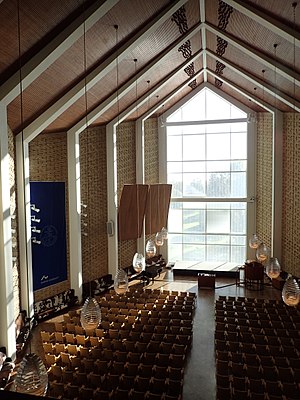
Aarhus Universitet / Arkitektur
Aarhus Universitet er Danmarks næststørste universitet målt på studenterbestand og det næstældste. Universitetet blev etableret i 1928 i Aarhus og tæller i dag omkring 38.000 studerende. Universitetet rangerer blandt verdens 100 bedste på flere internationale ranglister og er medlem af de europæiske universitetsgrupper, Coimbra Group og Utrecht Network.